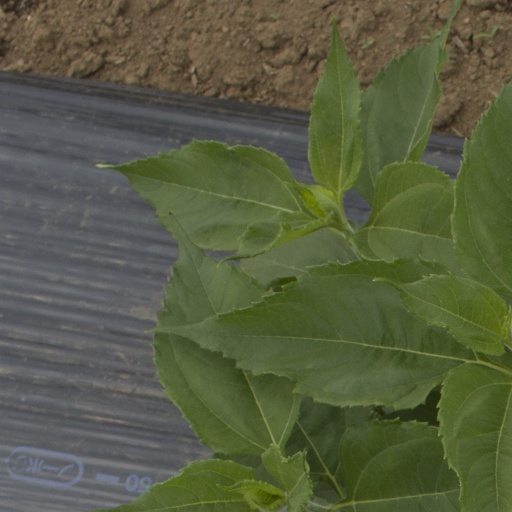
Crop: Jerusalem artichoke